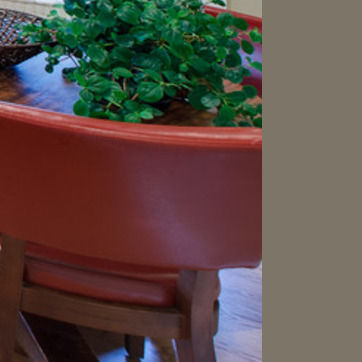
Material: leather